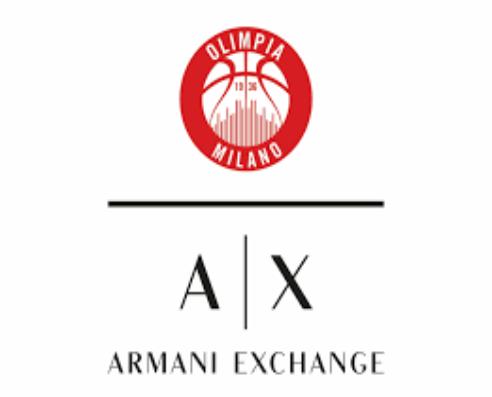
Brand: Armani Exchange
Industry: Clothes